Ajith Kumar

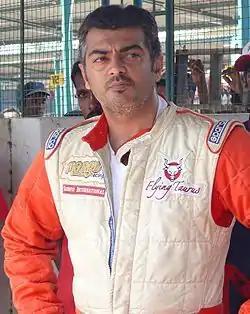
Ajith in 2010

Following a year of production, Ajith's "Aasal", released in February 2010, taking a grand opening at the box office. The film, which also featured Ajith in a dual role, also failed at the box office despite bigger expectations.